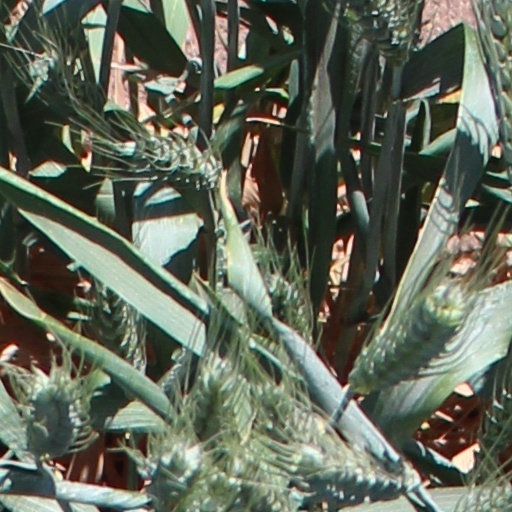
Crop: wheat